Cilicia

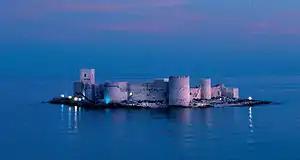
Kızkalesi (Korykos)

Armistice of Mudros that was signed on 30 October 1918 to end the World War I, ceded the control of Cilicia to France. French Government sent four battalions of the Armenian Legion in December to take over and oversee the repatriation of more than 170,000 Armenians to Cilicia. Returning Armenians negotiated with France to establish an autonomous "State of Cilicia". The Armenians formed the Armenian National Union which acted as an unofficial Cilician Armenian government composed of the four major political parties and three Armenian religious denominations. Mihran Damadian, the chief negotiator for Armenians, signed the provisional "Constitution of Cilicia" in 1919 to bring new order to the region.